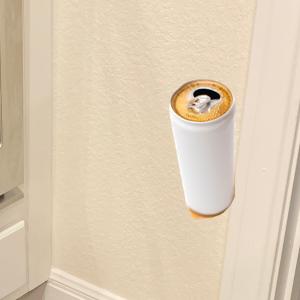
Label: cans